West Hill, Toronto

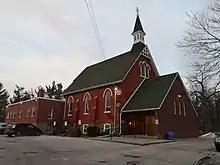
Melville Church in West Hill, near Highland Creek. The building was erected in 1851.

In the mid 19th century, what is now West Hill was part of the larger Highland Creek community, which extended from today's Galloway Rd over to the Pickering border. In 1862, Eli Shackleton took over as postmaster in Highland Creek and moved the post office from the east side of the Highland Creek valley to the west. Following Shackleton's tenure as postmaster, the post office was relocated back to the east side of the valley. In 1879, John Richardson opened a new post office on the west side of the valley officially known as "West Hill". From 1906 until the closing of the line in 1936, West Hill was the eastern terminus of the Toronto and Scarborough Electric Railway, a street-car line. West Hill Public School is one of the oldest in Toronto, a school having been built on the present site in the 1880s, although the original building was replaced by a modern facility in 1994. West Hill Collegiate Institute is also an older high school in Scarborough, having been opened in 1955.